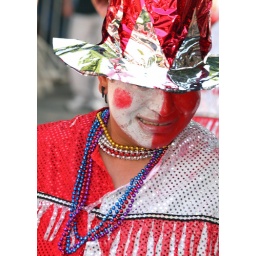
Portrait of a character in red and white